Synapse

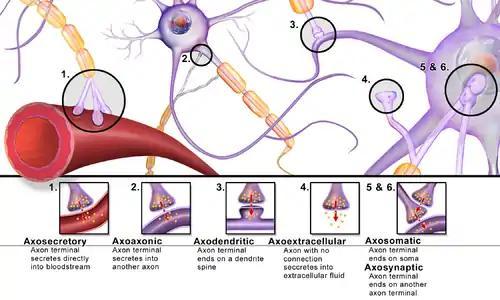
Different types of synapses

Neurotransmitters are tiny signal molecules stored in membrane-enclosed synaptic vesicles and released via exocytosis. A change in electrical potential in the presynaptic cell triggers the release of these molecules. By attaching to transmitter-gated ion channels, the neurotransmitter causes an electrical alteration in the postsynaptic cell and rapidly diffuses across the synaptic cleft. Once released, the neurotransmitter is swiftly eliminated, either by being absorbed by the nerve terminal that produced it, taken up by nearby glial cells, or broken down by specific enzymes in the synaptic cleft. Numerous Na+-dependent neurotransmitter carrier proteins recycle the neurotransmitters and enable the cells to maintain rapid rates of release.